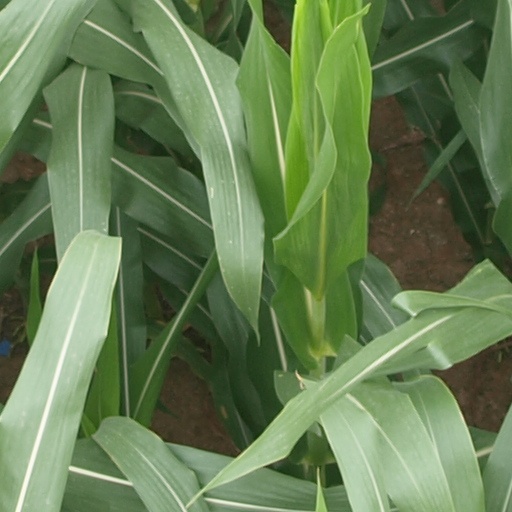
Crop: maize; corn